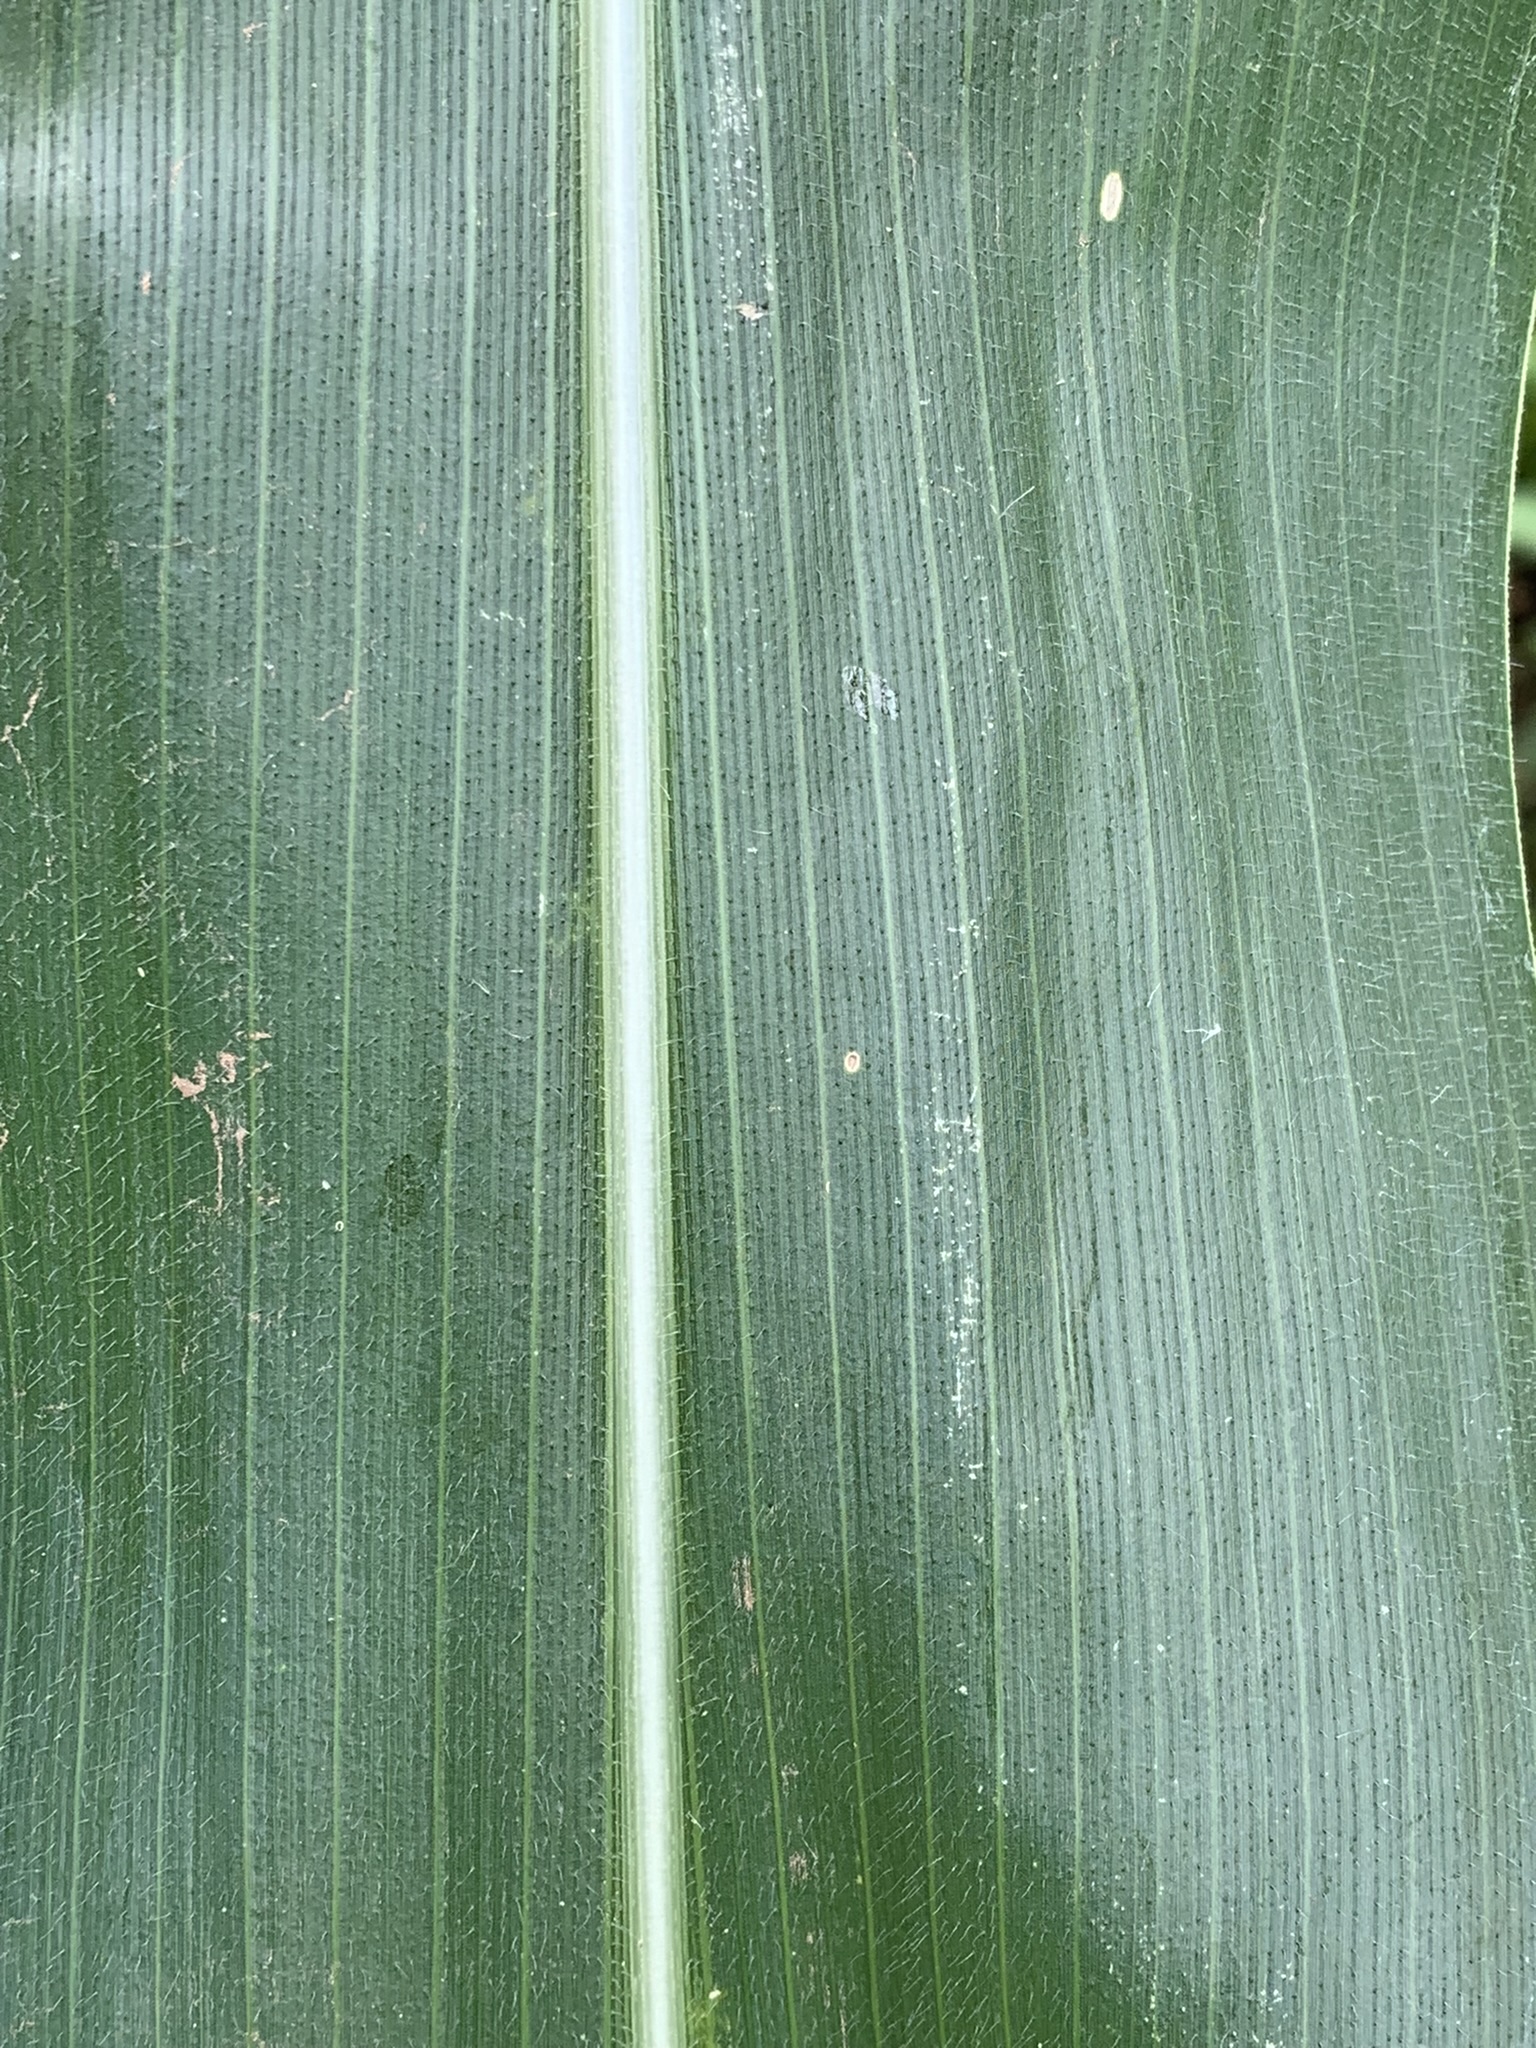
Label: Healthy